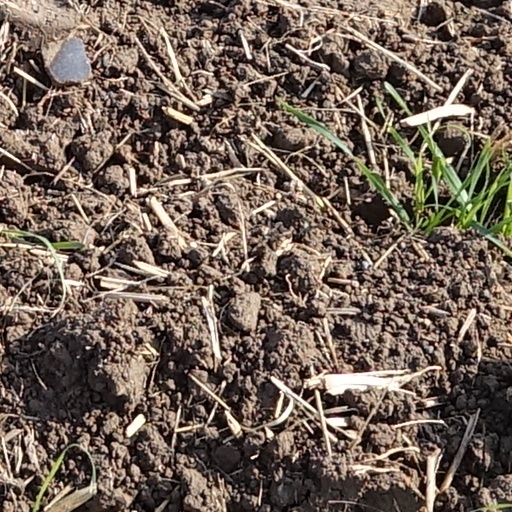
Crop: wheat